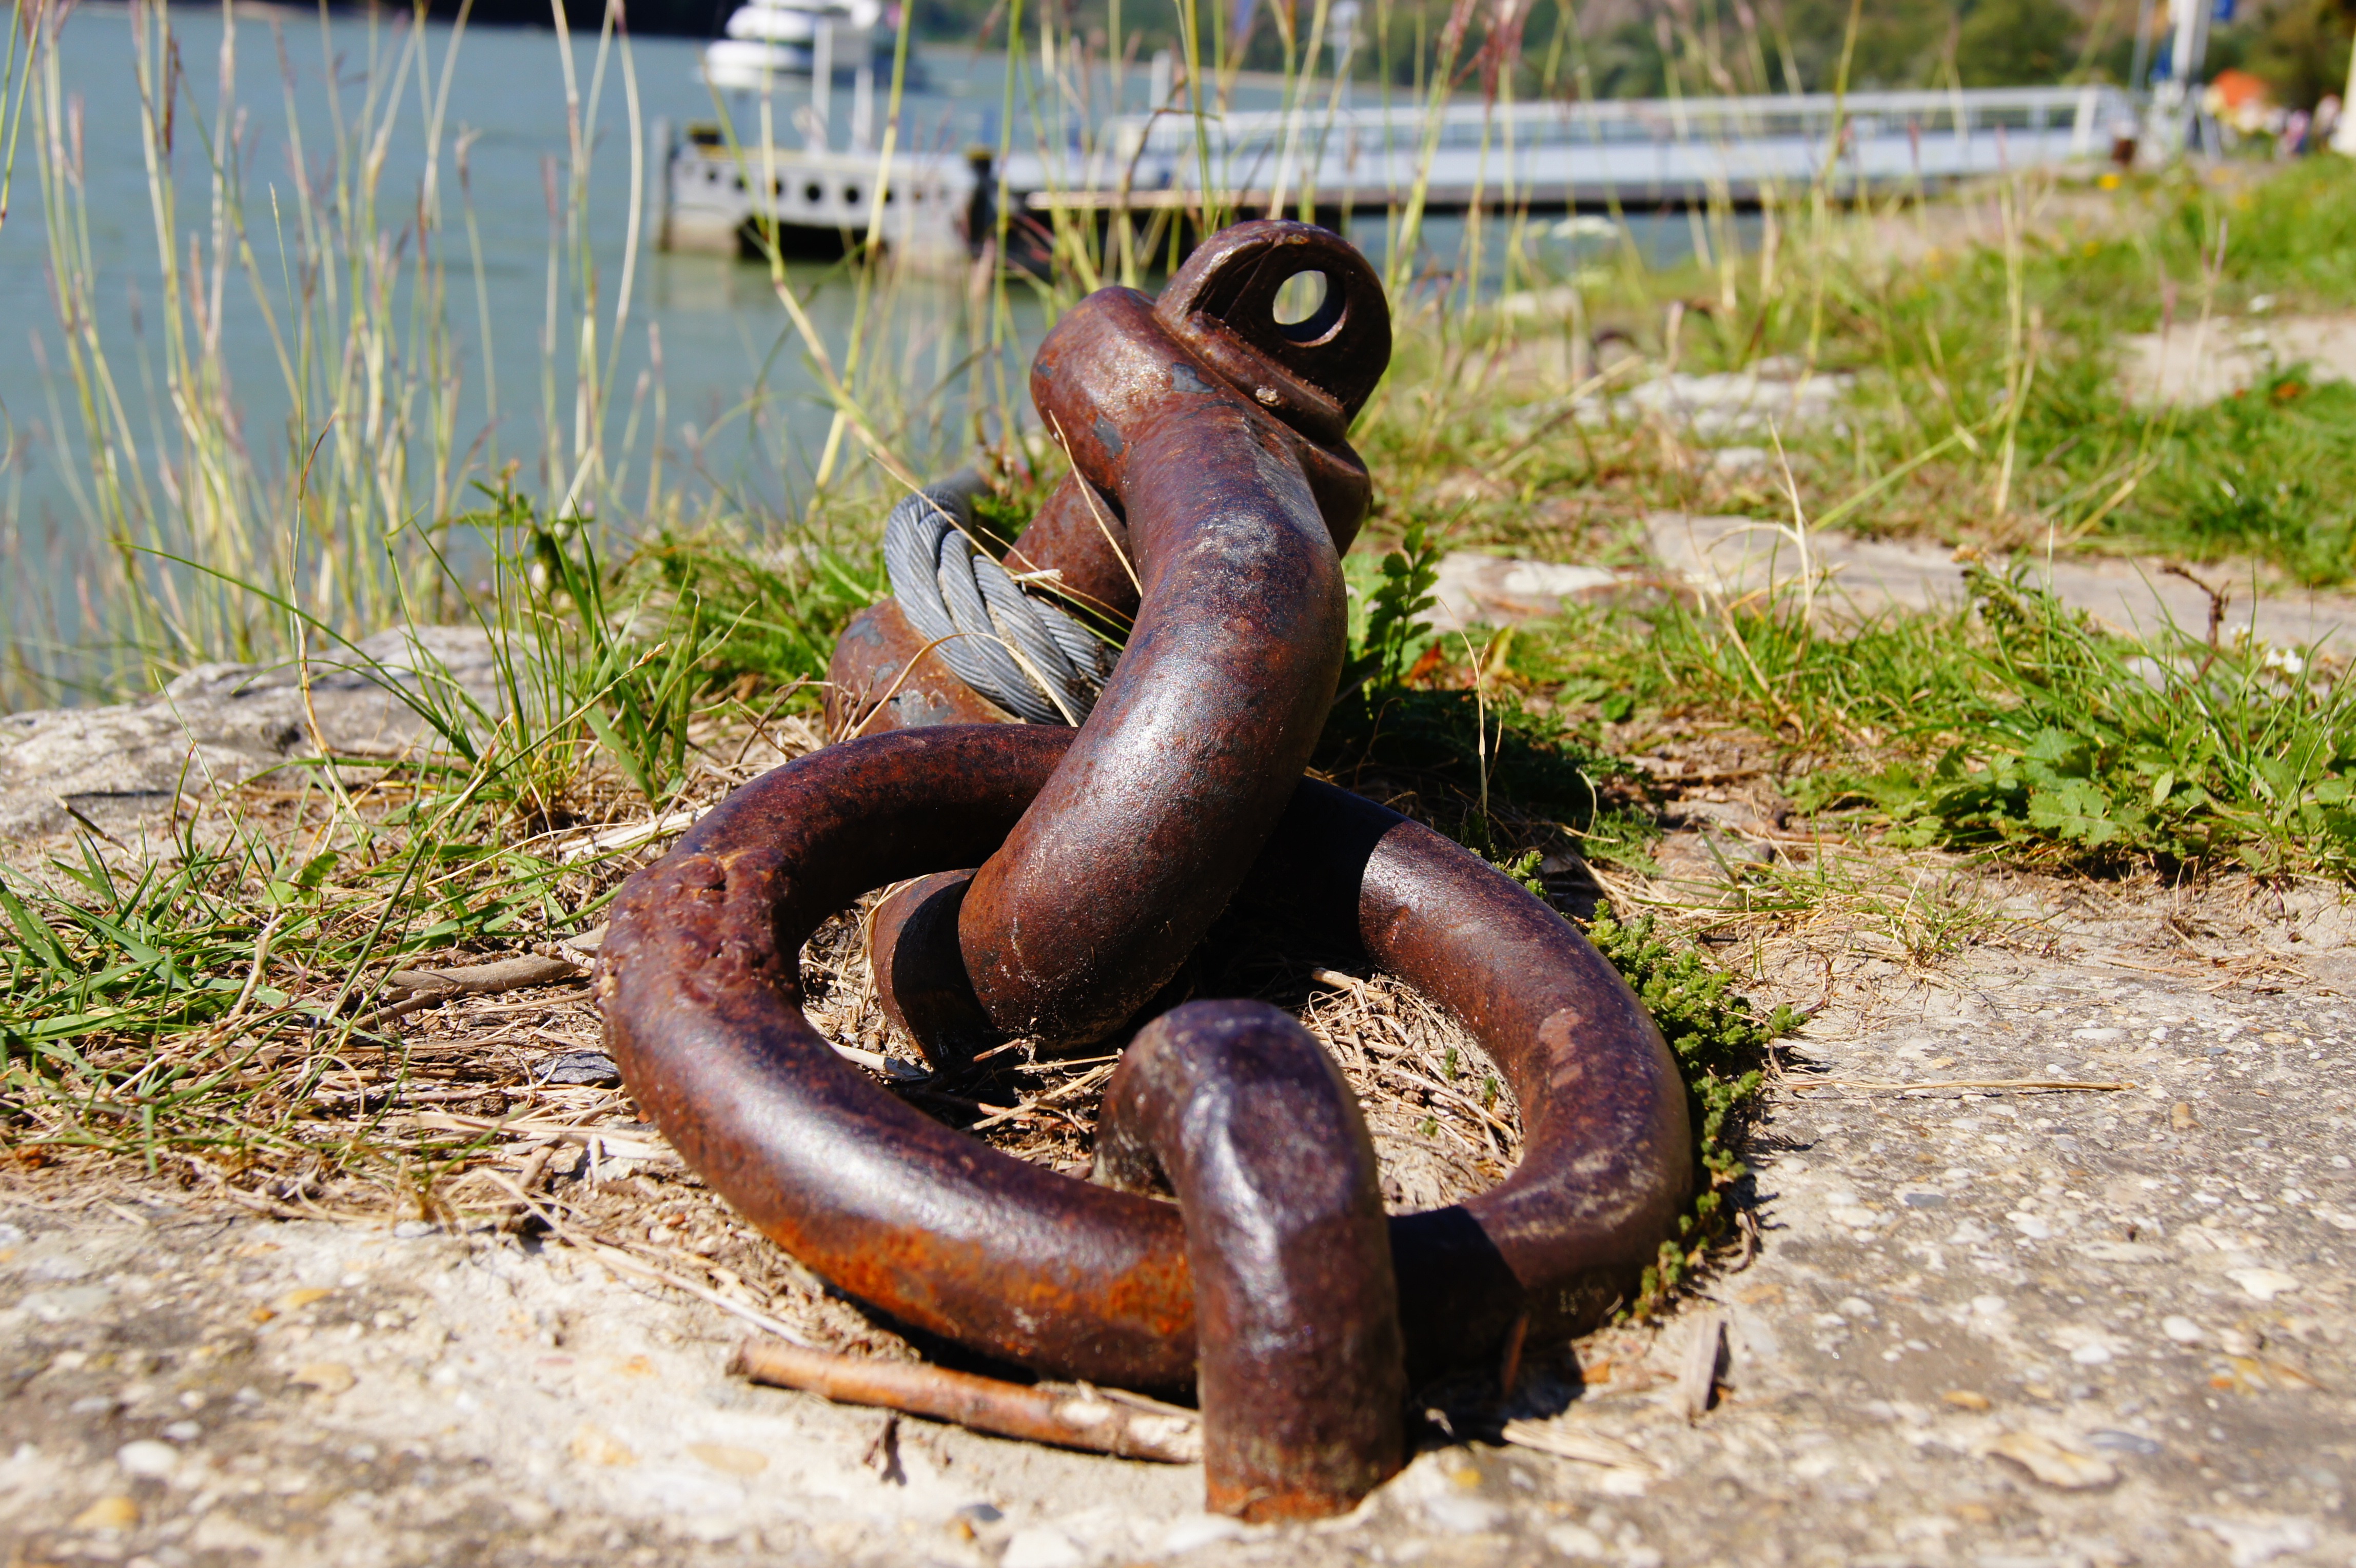
rope, ring, pier, ship, wildlife, boot, metal, reptile, fauna, stainless, eyelet